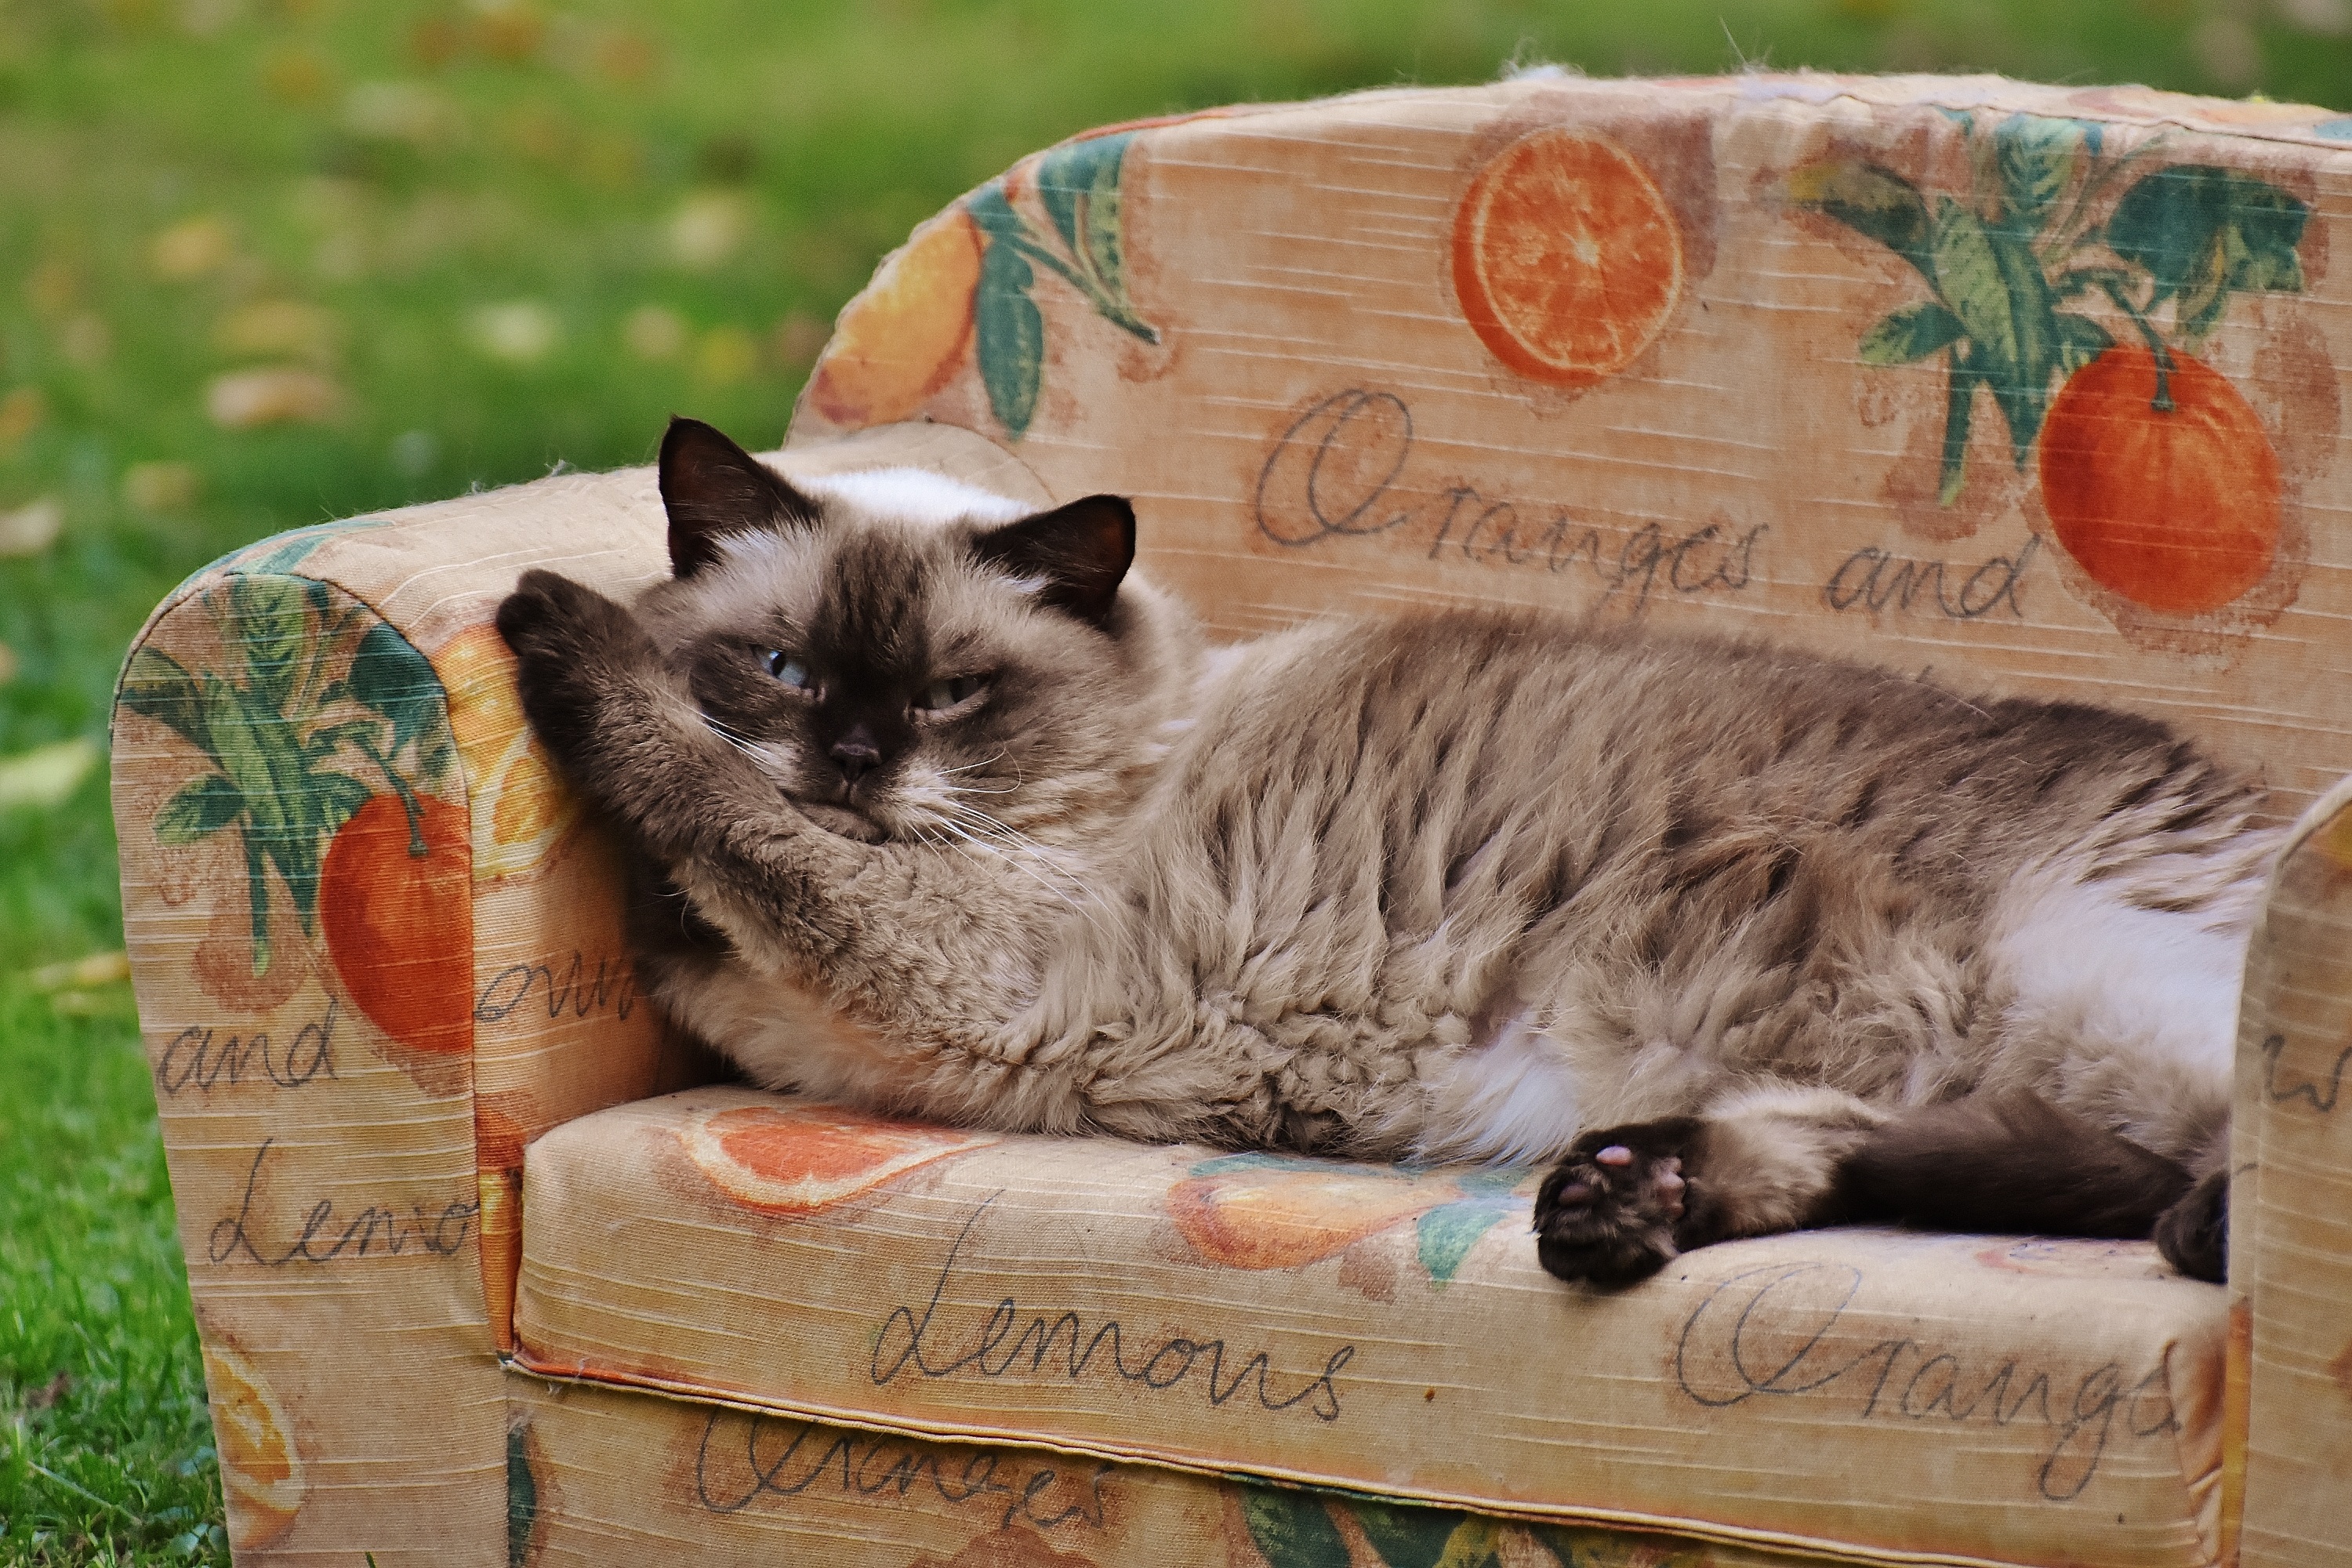
sweet, cute, fur, kitten, cat, brown, mammal, sofa, fauna, couch, blue eye, thoroughbred, whiskers, beige, vertebrate, mieze, british shorthair, tabby cat, european shorthair, small to medium sized cats, cat like mammal, domestic short haired cat